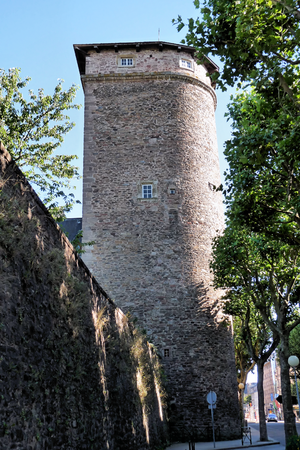
Rodez: La tour des Corbières (XVème siècle), incluse dans les remparts, à deux pas de la cathédrale
Le Vieux-Rodez correspond au centre-ville de Rodez, préfecture de l'Aveyron.
Rodez est une commune française du Midi de la France, au nord-est de Toulouse. Elle est la préfecture du département de l'Aveyron en région Occitanie, siège de Rodez Agglomération, de la première circonscription de l'Aveyron ainsi que du conseil départemental de l'Aveyron.